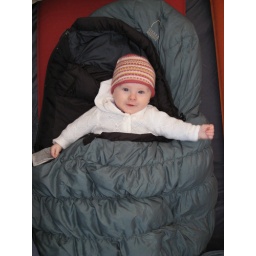
Audrey getting cozy in her Mom's sleeping bag after her first night of camping in Death Valley. March 18, 2008